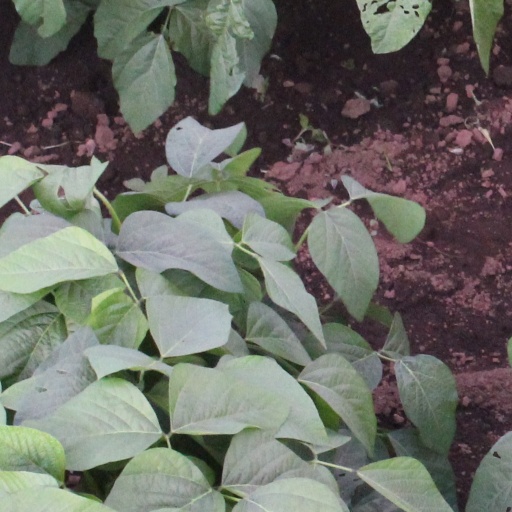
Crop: soybean